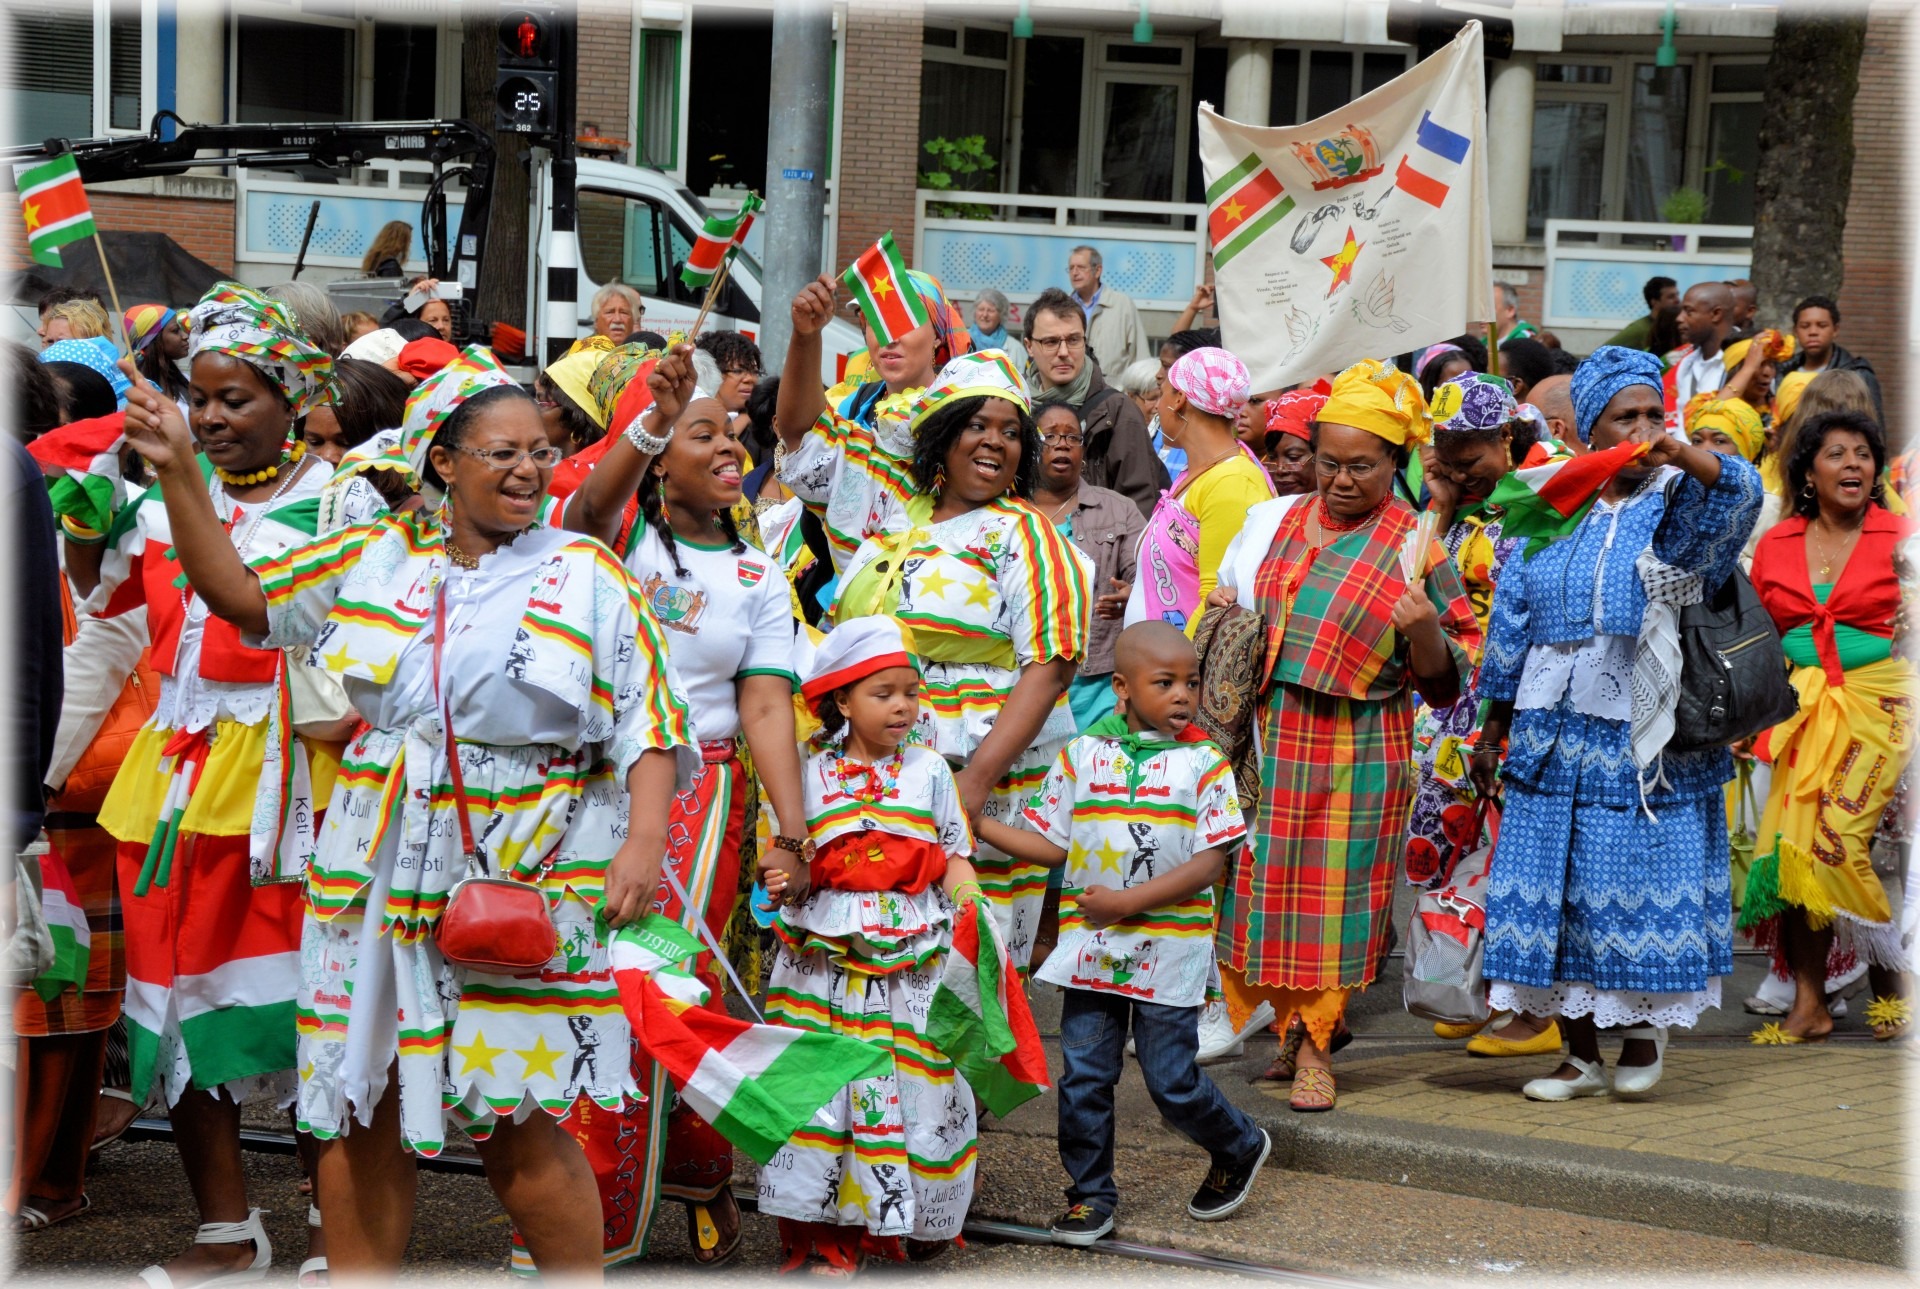
walking, music, celebration, carnival, broken, holland, festival, amsterdam, netherlands, debt, history, event, anniversary, tradition, performances, abolition, past, suriname, costumes, procession, slavery, festivity, folk dance, koti, pay off, paramaribo, oosterpark